Kimarite

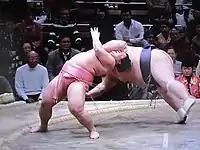
Ura (pink) performing "tasukizori" against Amakaze in Jan 2017; the first in 65 years

is performed with one arm around the opponents arm and one arm around the opponents leg, lifting the opponent perpendicular across the shoulders and throwing him down. The name refers to "tasuki", the cords used to tie the sleeves of the traditional Japanese "kimono".